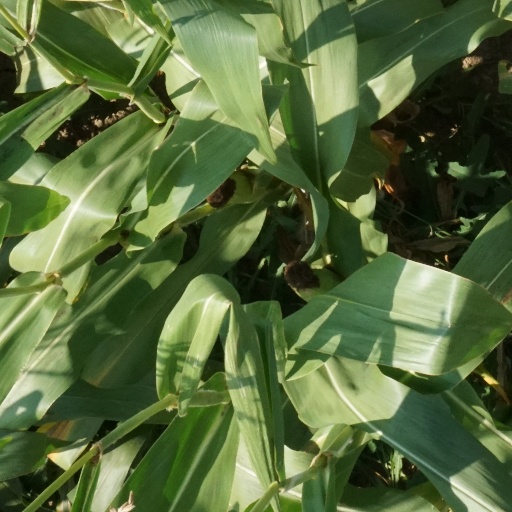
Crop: maize; corn